Monique Richard (alpinist)

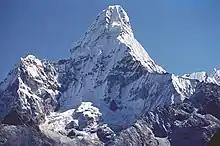
View of Ama Dablam from the village of Tengboche in the Khumbu Himal valley (Nepal).

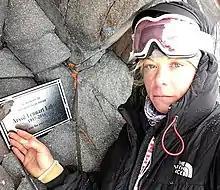
Plaque installed on Mount Rainier by Monique Richard in tribute to Arvid Lahti.

In 2016, Monique Richard experienced a major incident on Mount Rainier. On March 26, 2016, she and her best friend and mountain partner, Norwegian mountaineer Arvid Lahti, were surprised by an unexpected storm at 3,300 m and remained stuck all night in the cold, in a blizzard and no visibility. Temperatures dropped to -17 C and gusts over 100 km/h swept the mountain.